Julia Scurr

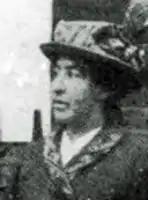
Julia Scurr, 1914

Julia Scurr (née Sullivan; 17 February 1871 – 10 April 1927) was a British politician and suffragette.